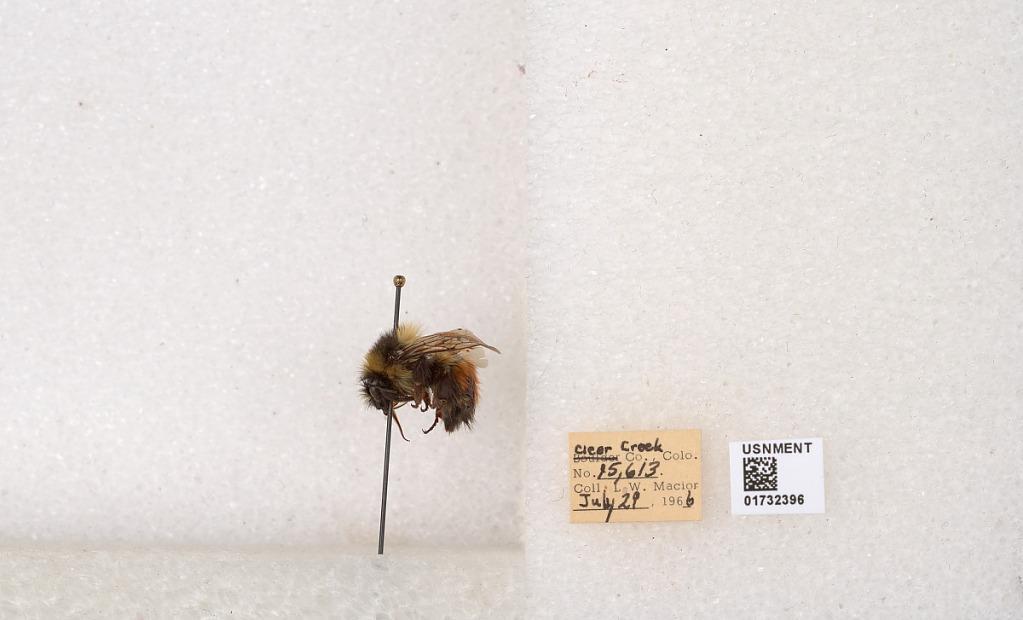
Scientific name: Bombus (Pyrobombus) sylvicola Kirby
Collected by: L. Macior
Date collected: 1966-7-29
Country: United States
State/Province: Colorado
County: Clear Creek
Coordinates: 39.7006, -105.694